Dalian Hanwei Metal

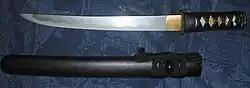
"Practical Plus Tanto" (SH2259)

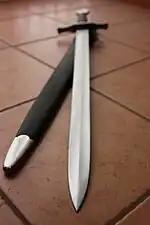
"Agincourt Sword" (SH2371)

Hanwei (Dalian Hanwei Metal Co. Ltd., Chinese: ) was a Chinese company manufacturing replica swords and other types of medieval arms and armor. The company was founded in 1990 by Chen Chao-Po (陈朝波, Western name Paul Chen, born 1955).